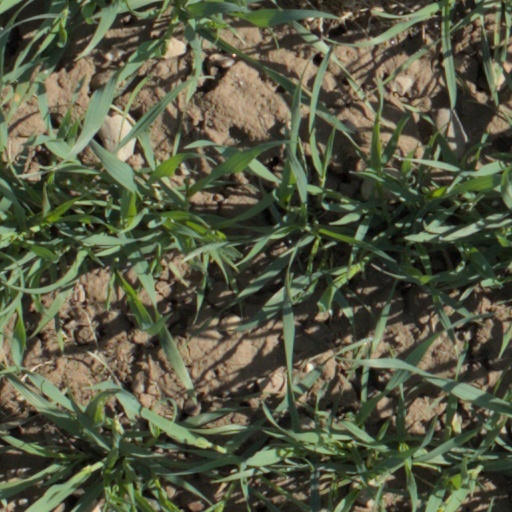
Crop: wheat